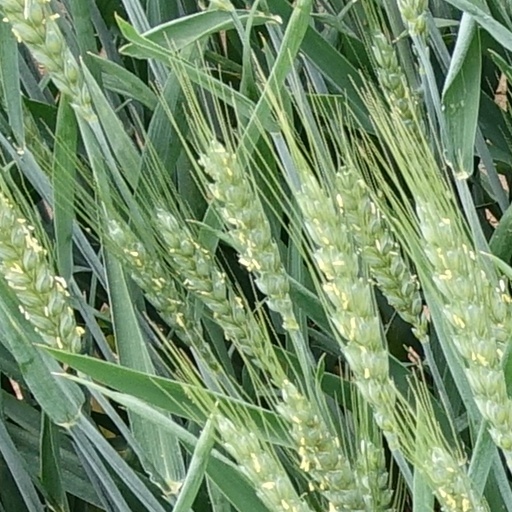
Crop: wheat